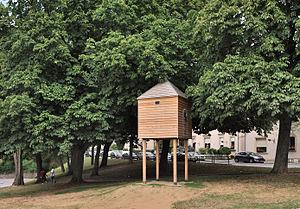
Luxembourg, quartier de Hollerich, rue d'Anvers